Metropolitan Borough of Islington

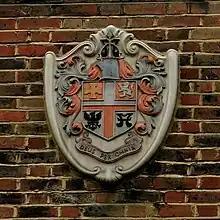
Coat of arms shown affixed to Orwell Court, municipal housing in Petherton Road

Islington was a civil parish and metropolitan borough in London, England. It was an ancient parish within the county of Middlesex, and formed part of The Metropolis from 1855. The parish was transferred to the County of London in 1889 and became a metropolitan borough in 1900. It was amalgamated with the Metropolitan Borough of Finsbury to form the London Borough of Islington in Greater London in 1965.